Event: Nepal Earthquake
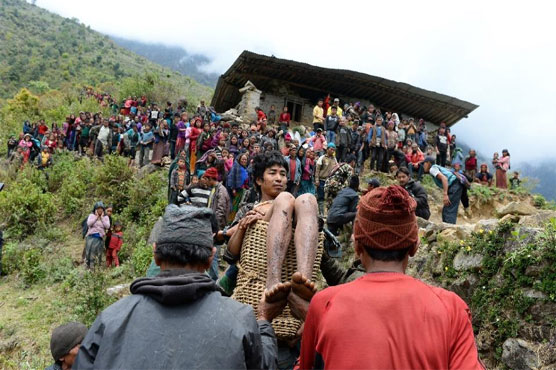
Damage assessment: no_damage